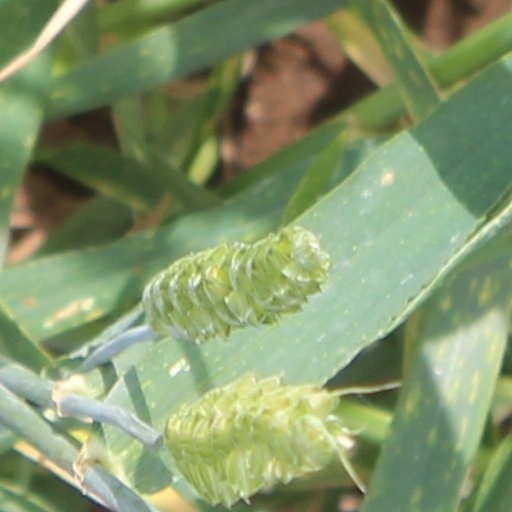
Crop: wheat